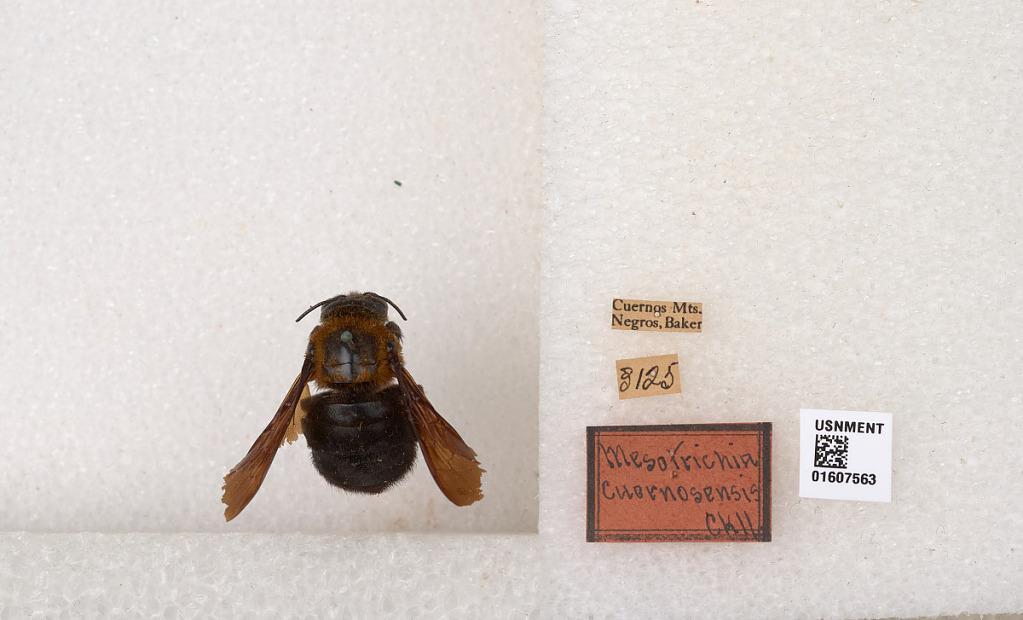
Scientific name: Xylocopa (Koptortosoma) cuernosensis (Cockerell)
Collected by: Baker
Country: Philippines
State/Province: Central Visayas
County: Negros Oriental
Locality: Cuernos Mts.
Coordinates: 9.24418, 123.177